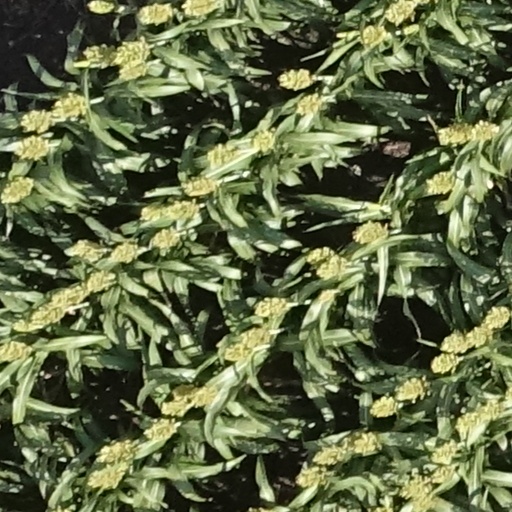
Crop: sorghum